110th Bomb Squadron

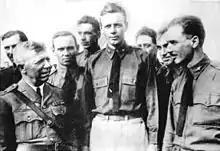
Captain Charles A. Lindbergh, Missouri National Guard, and members of his National Guard unit, 110th Observation Squadron, after he flew solo across the Atlantic Ocean, 1927.

Established at Kelly Field, Texas in August 1917 as the 110th Aero Squadron. Constructed facilities and engaged in supply and related base support activities. Later re-designated as 804th Aero Squadron (1 February 1918), then "Squadron K, Kelly Field" in July 1918. Demobilized 1918 shortly after the Armistice with Germany.